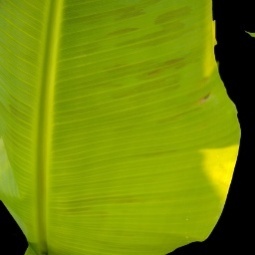
Label: Healthy